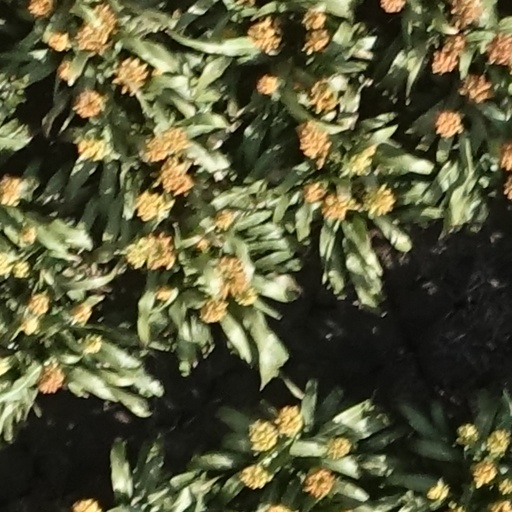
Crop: sorghum